Bible translations into Irish

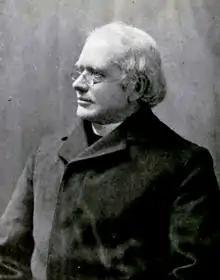
Peadar Ua Laoghaire

After the Tudor reconquest of Ireland, the established Church of Ireland attempted to consolidate the Reformation in Ireland, with little success among the Gaelic Irish. The first translation of the New Testament "(Tiomna Nuadh)" was begun by Nicholas Walsh, Bishop of Ossory, who worked on it until his untimely death in 1585. The work was continued by John Kearney (Treasurer of St. Patrick's, Dublin), his assistant, and Dr. Nehemiah Donellan, Archbishop of Tuam, and it was finally completed by William O'Domhnuill (William Daniel, Archbishop of Tuam in succession to Donellan). The Irish New Testament was printed in 1602 and was reprinted in 1681. The entire Bible (Old and New Testaments combined) was first published in 1690.